John Wick (character)

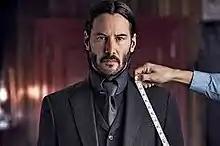
Keanu Reeves as John Wick in "" (2017)

John Wick is a character created by American screenwriter Derek Kolstad and portrayed by Canadian actor Keanu Reeves. He is the titular protagonist of the neo-noir media franchise "John Wick".